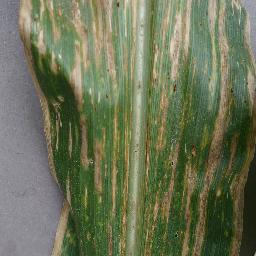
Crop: corn
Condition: (maize)_cercospora_spot_gray_spot